Santi Gregorio e Siro

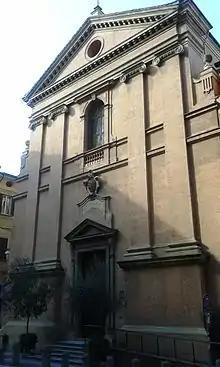
Facade of Santi Gregorio e Siro

The church of Santi Gregorio e Siro is a Renaissance-style Roman Catholic parish church on Via Montegrappa 15 in central Bologna, Italy. Initially this was the Church of San Gregorio, but when the nearby parish church of San Siro had been torn down, and the names were fused.